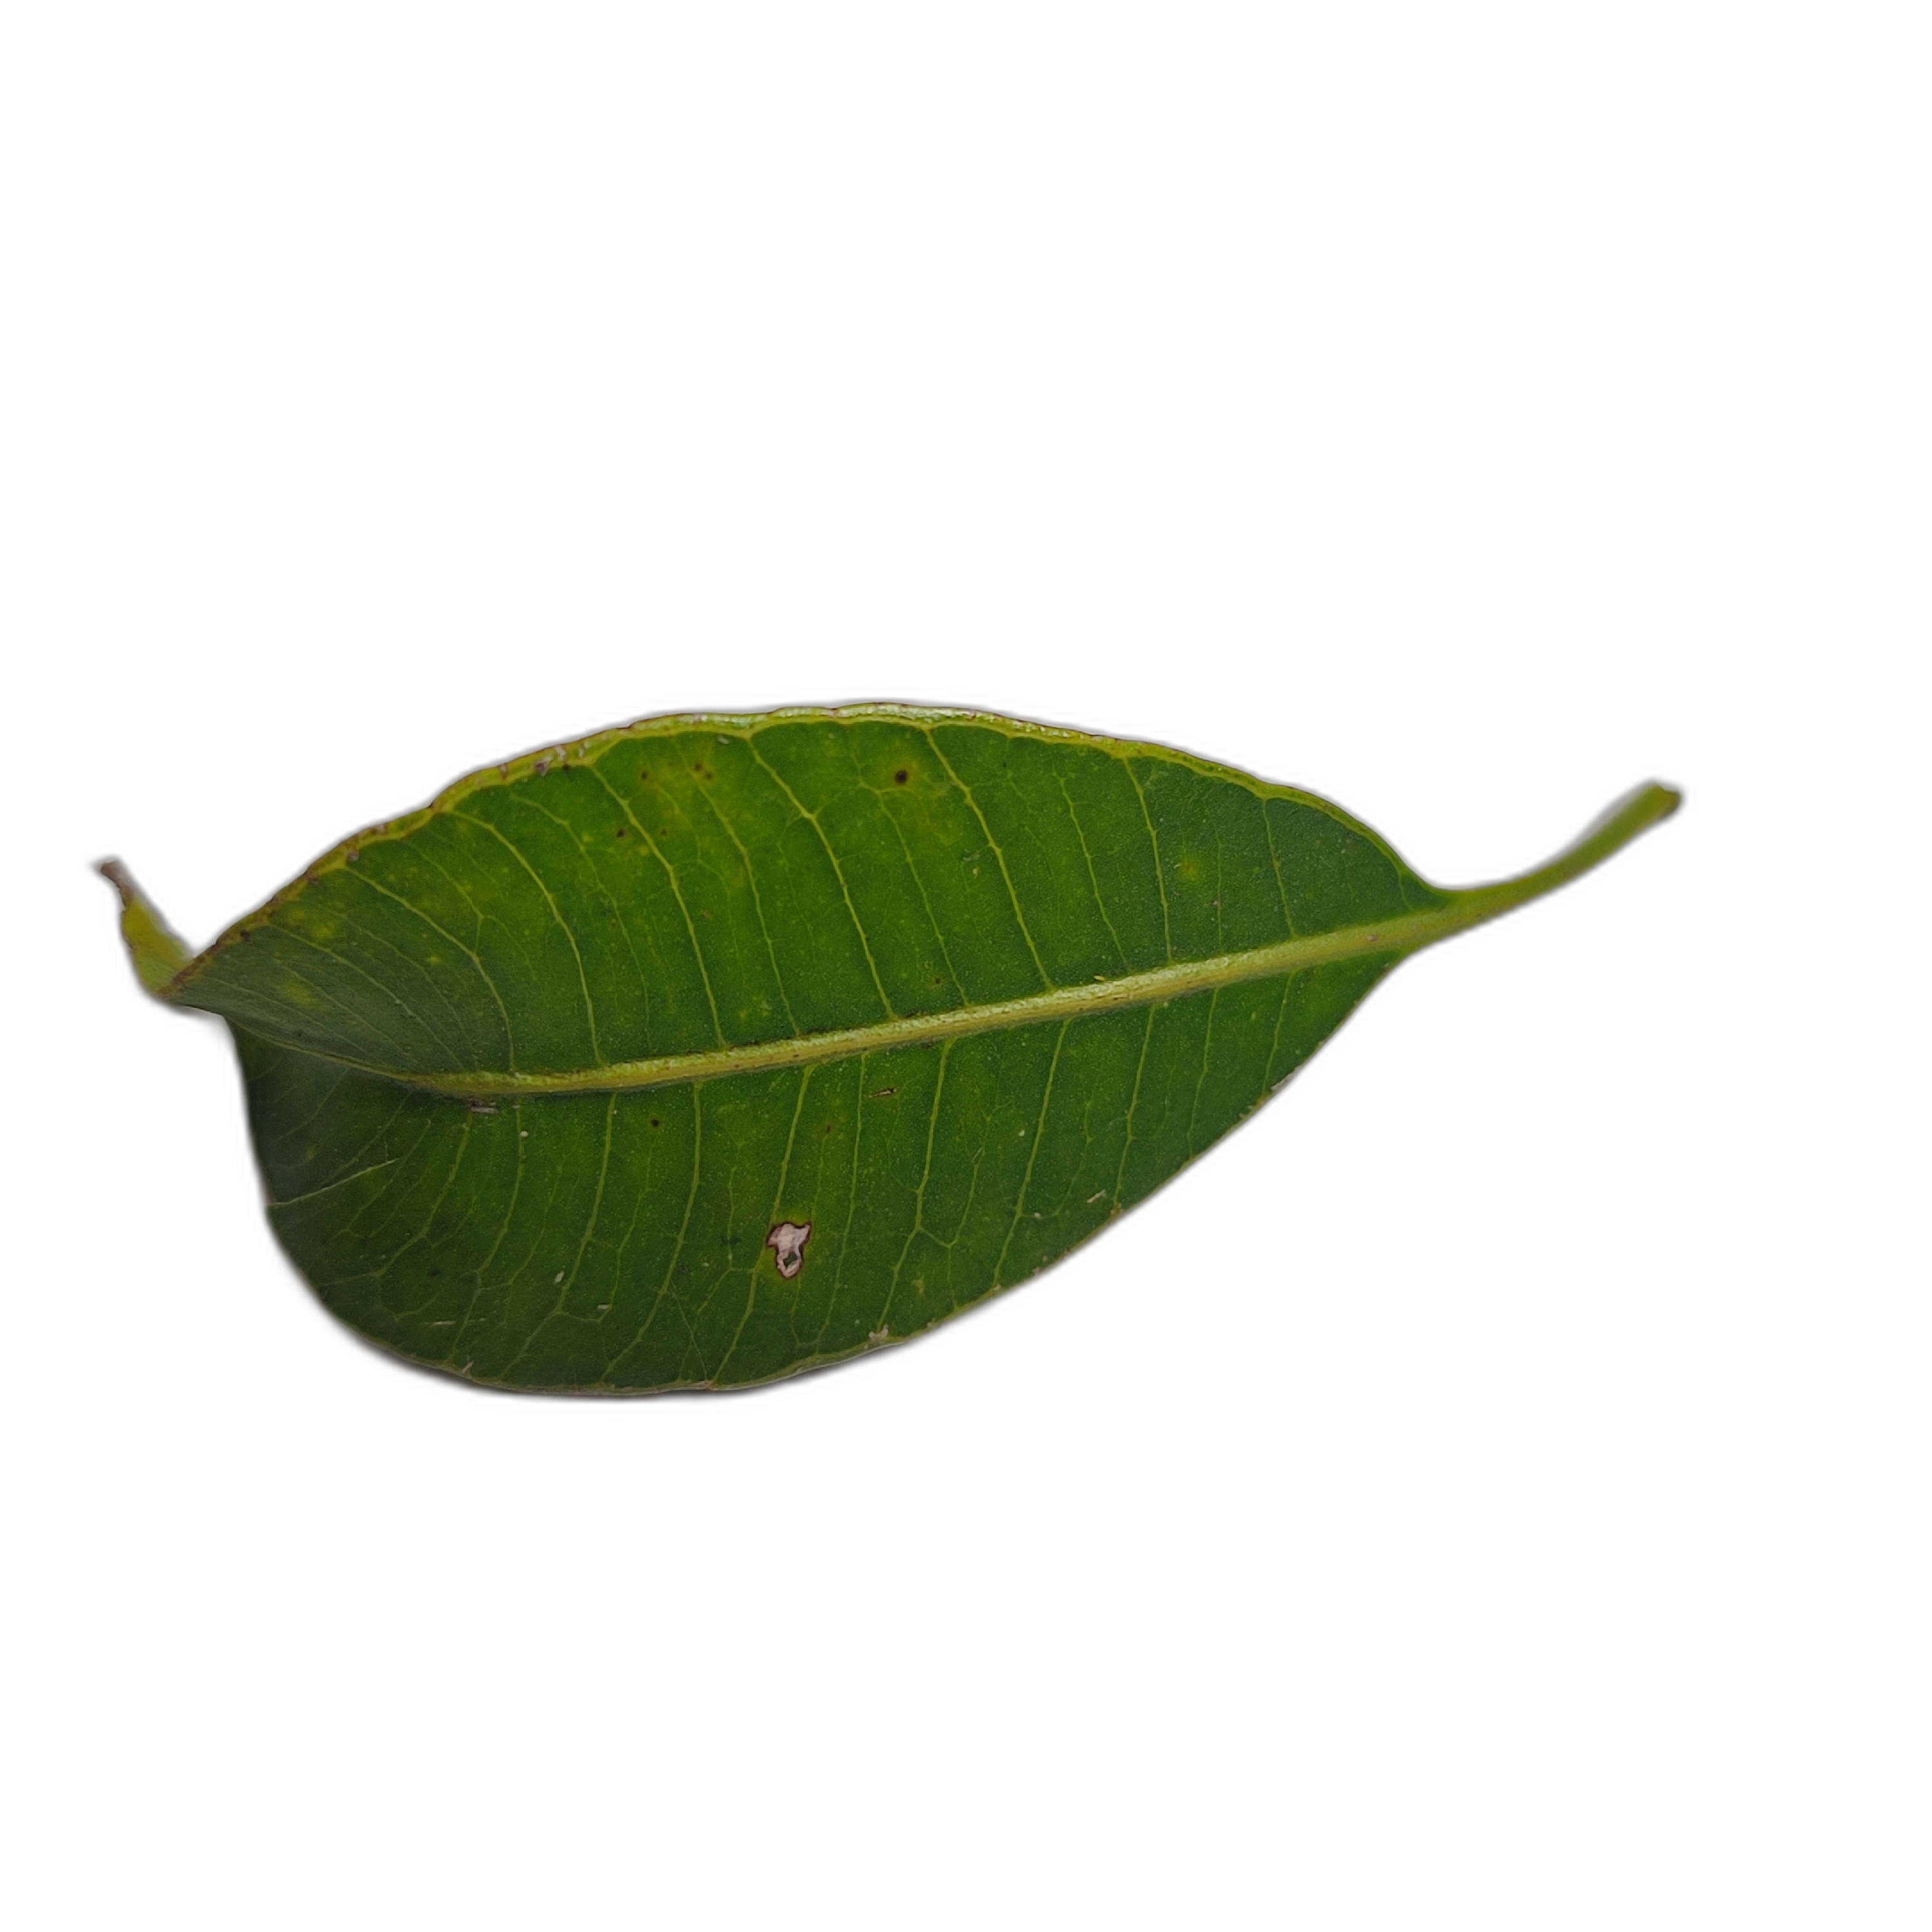
Label: healthy